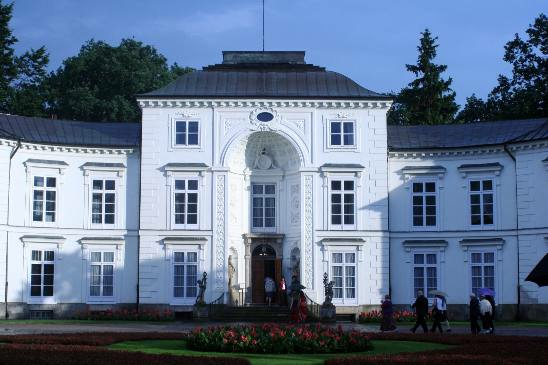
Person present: No